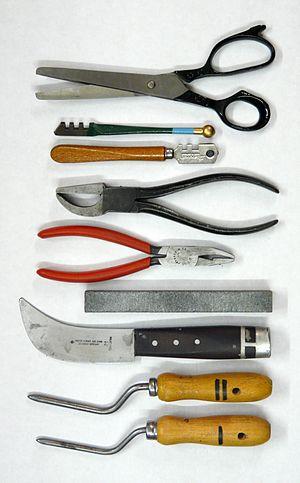
Outils de vitrier